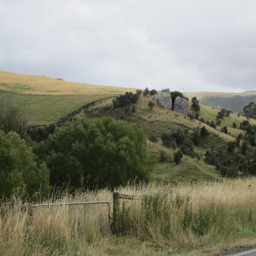
rolling hills were part of the scenery toward my destination .